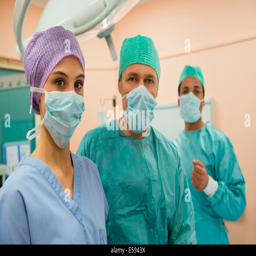
medical professionals in an operating room